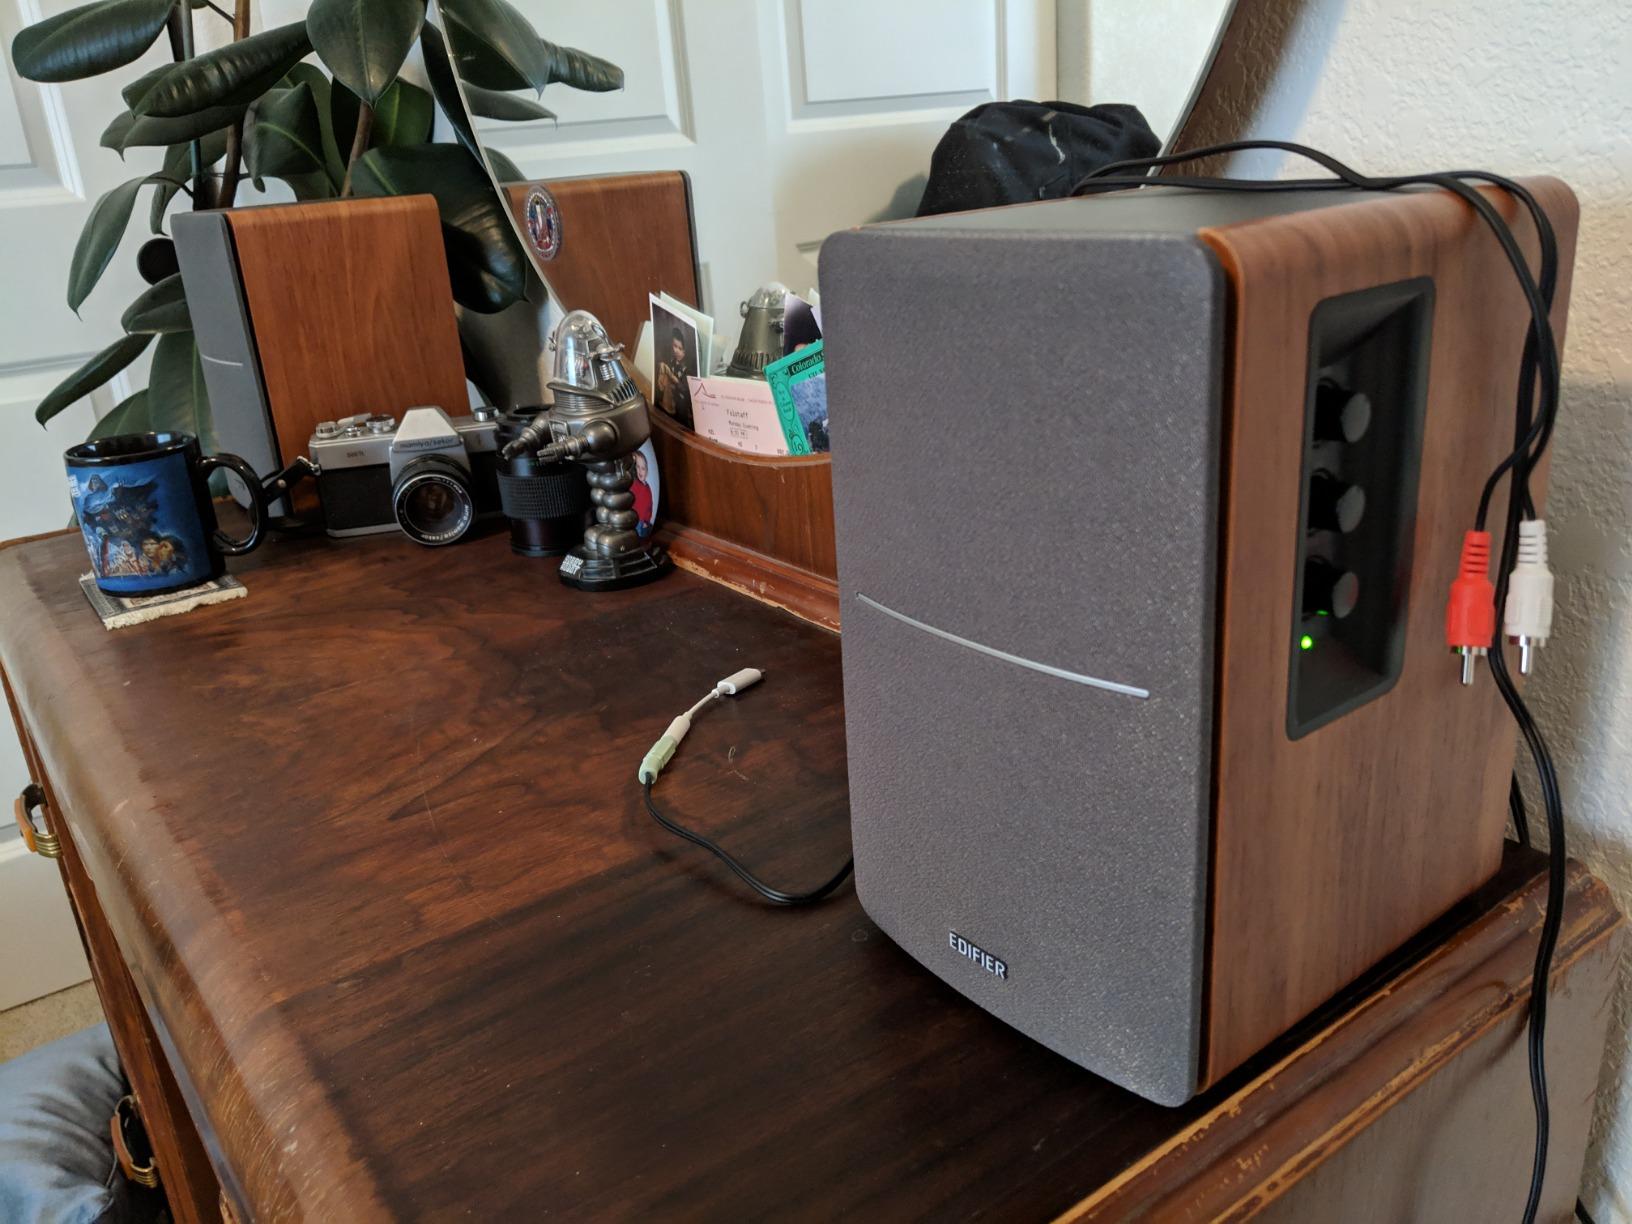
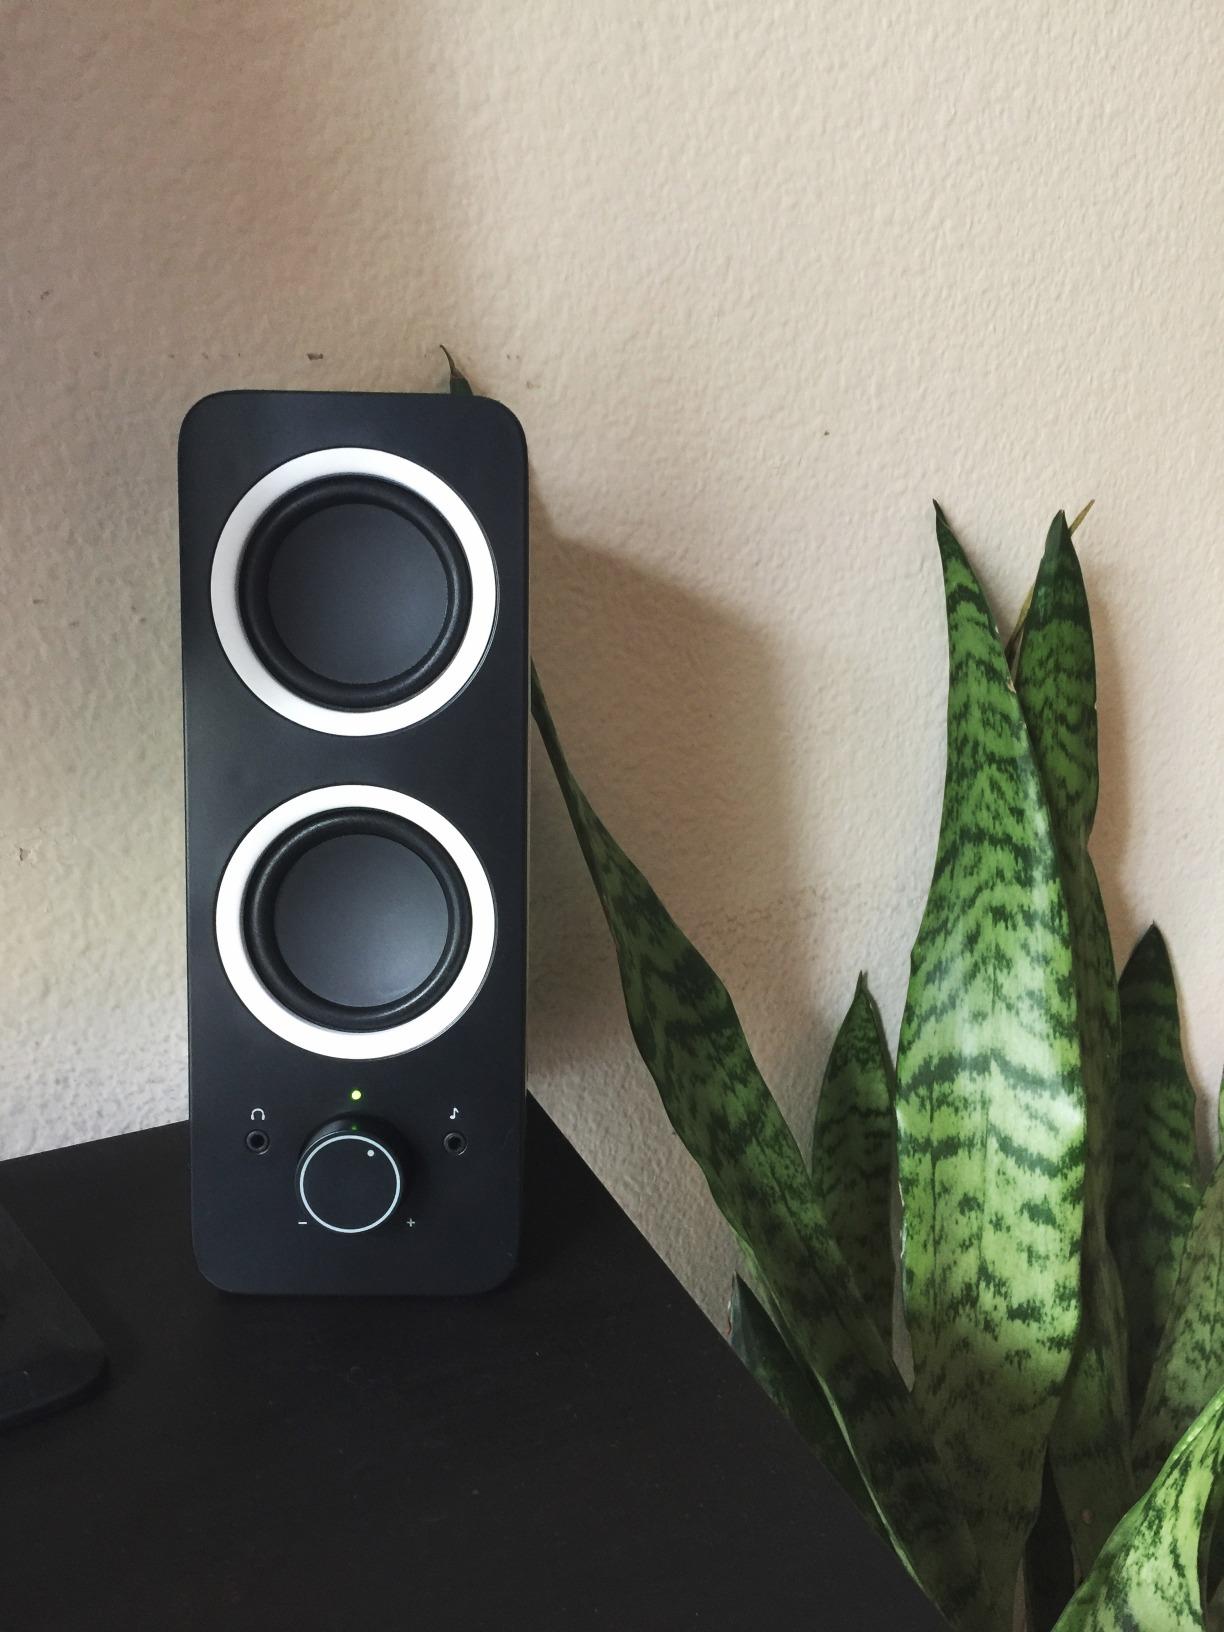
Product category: speaker
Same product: no